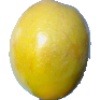
Label: maracuja